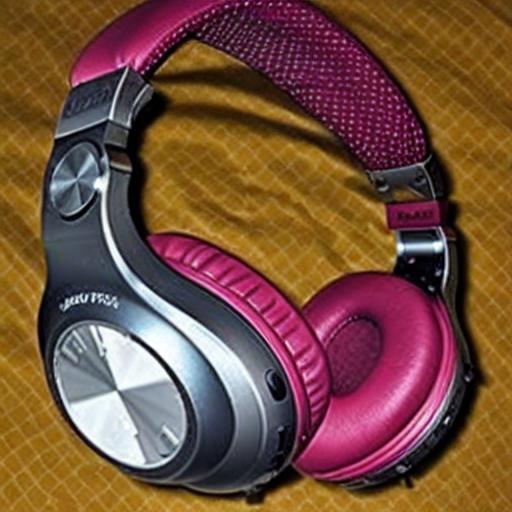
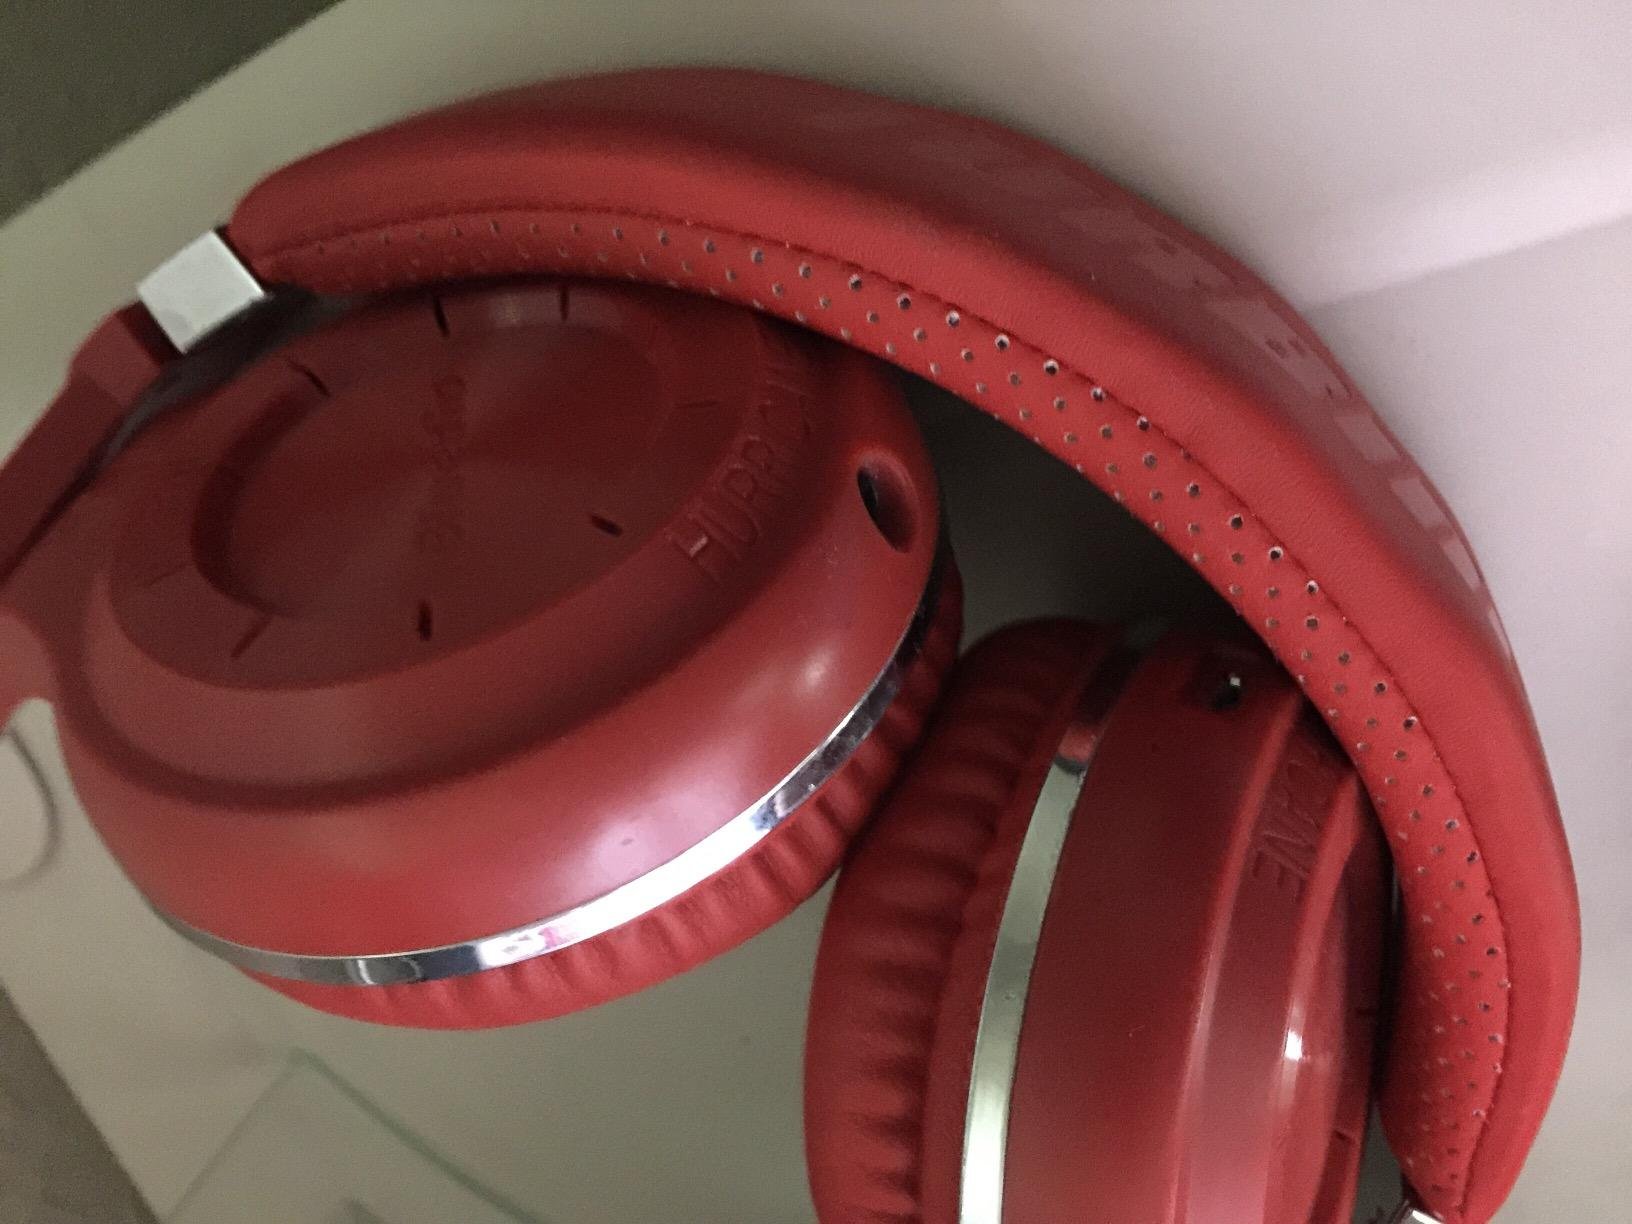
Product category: headphones
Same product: no